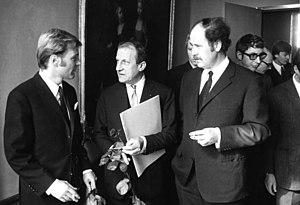
Helmut Griem est un acteur et metteur en scène allemand.